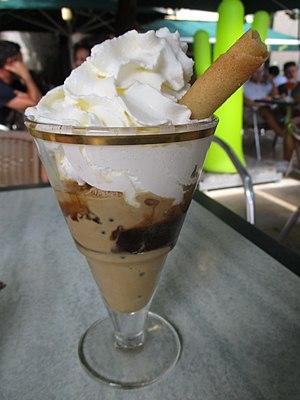
Café liégeois
Le café liégeois est une recette de dessert-boisson au café, à base de café froid, de crème glacée au café et à la vanille, et de crème chantilly, variante des café viennois, chocolat liégeois, café glacé, ou affogato italien...
Le café glacé est une recette cosmopolite de boisson au café, à base de café froid ou chaud servi glacé, variante des café frappé, affogato, café liégeois, ice cappuccino, ou thé glacé...